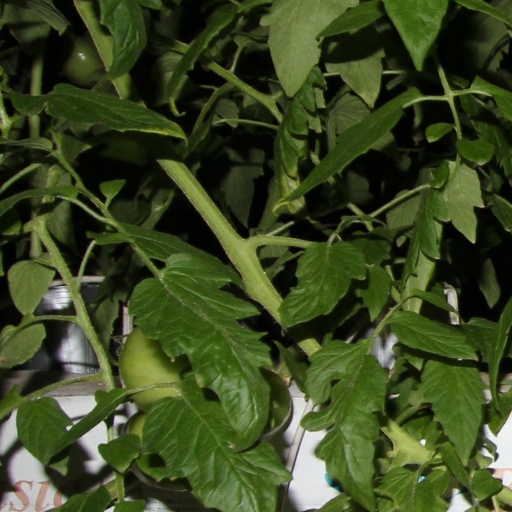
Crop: tomato